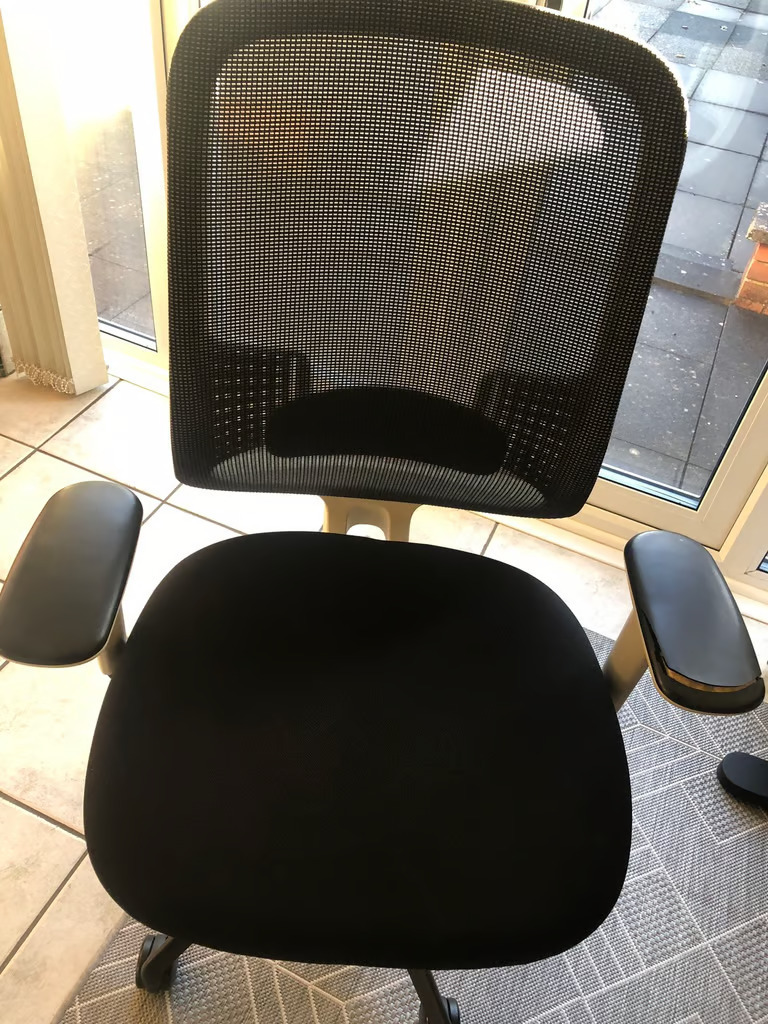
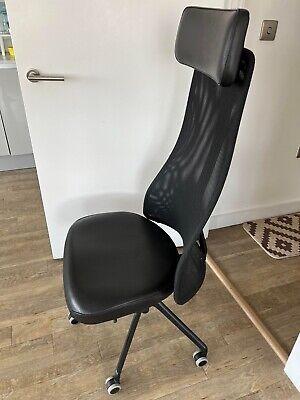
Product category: items_chair
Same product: no